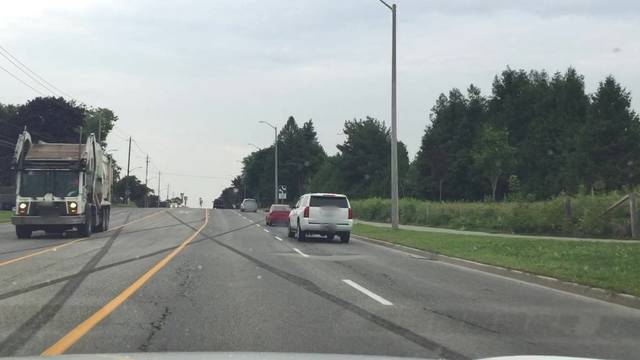
Region: Canada
Coordinates: 43.93, -78.89